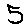
Label: 5